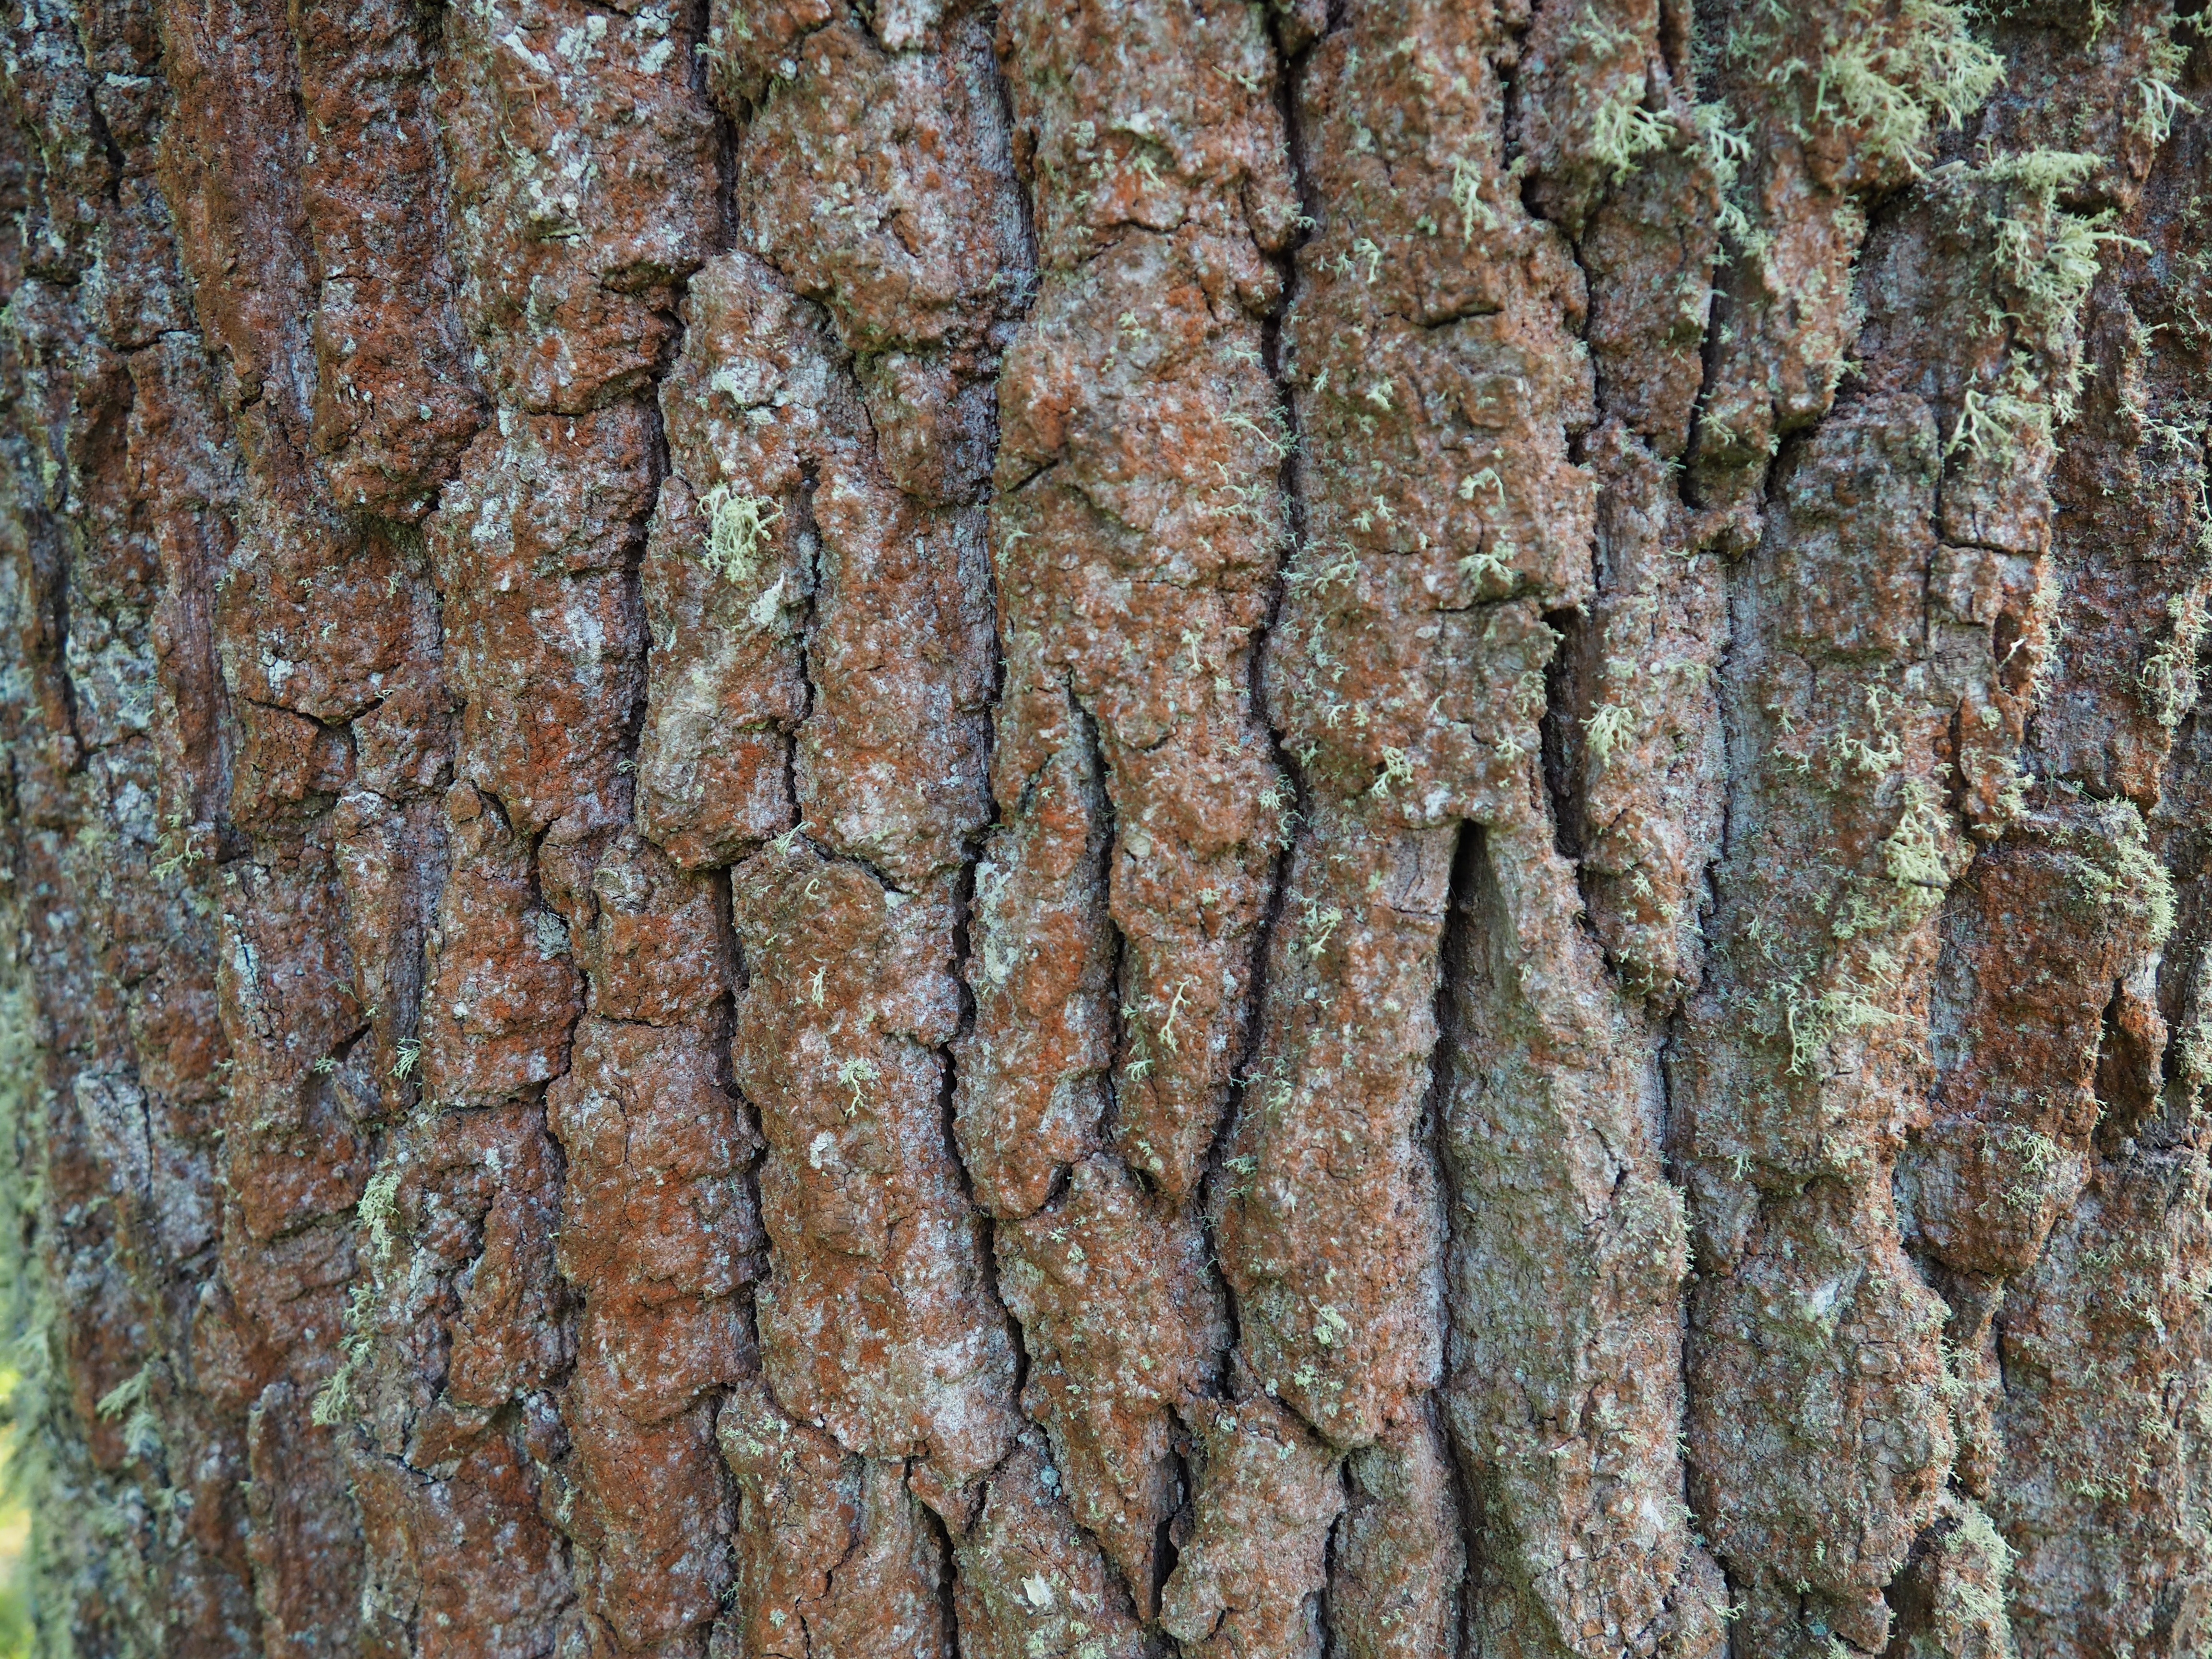
tree, branch, plant, wood, texture, leaf, trunk, pattern, produce, soil, shrub, flowering plant, plant stem, woody plant, land plant